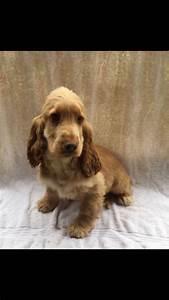
dog